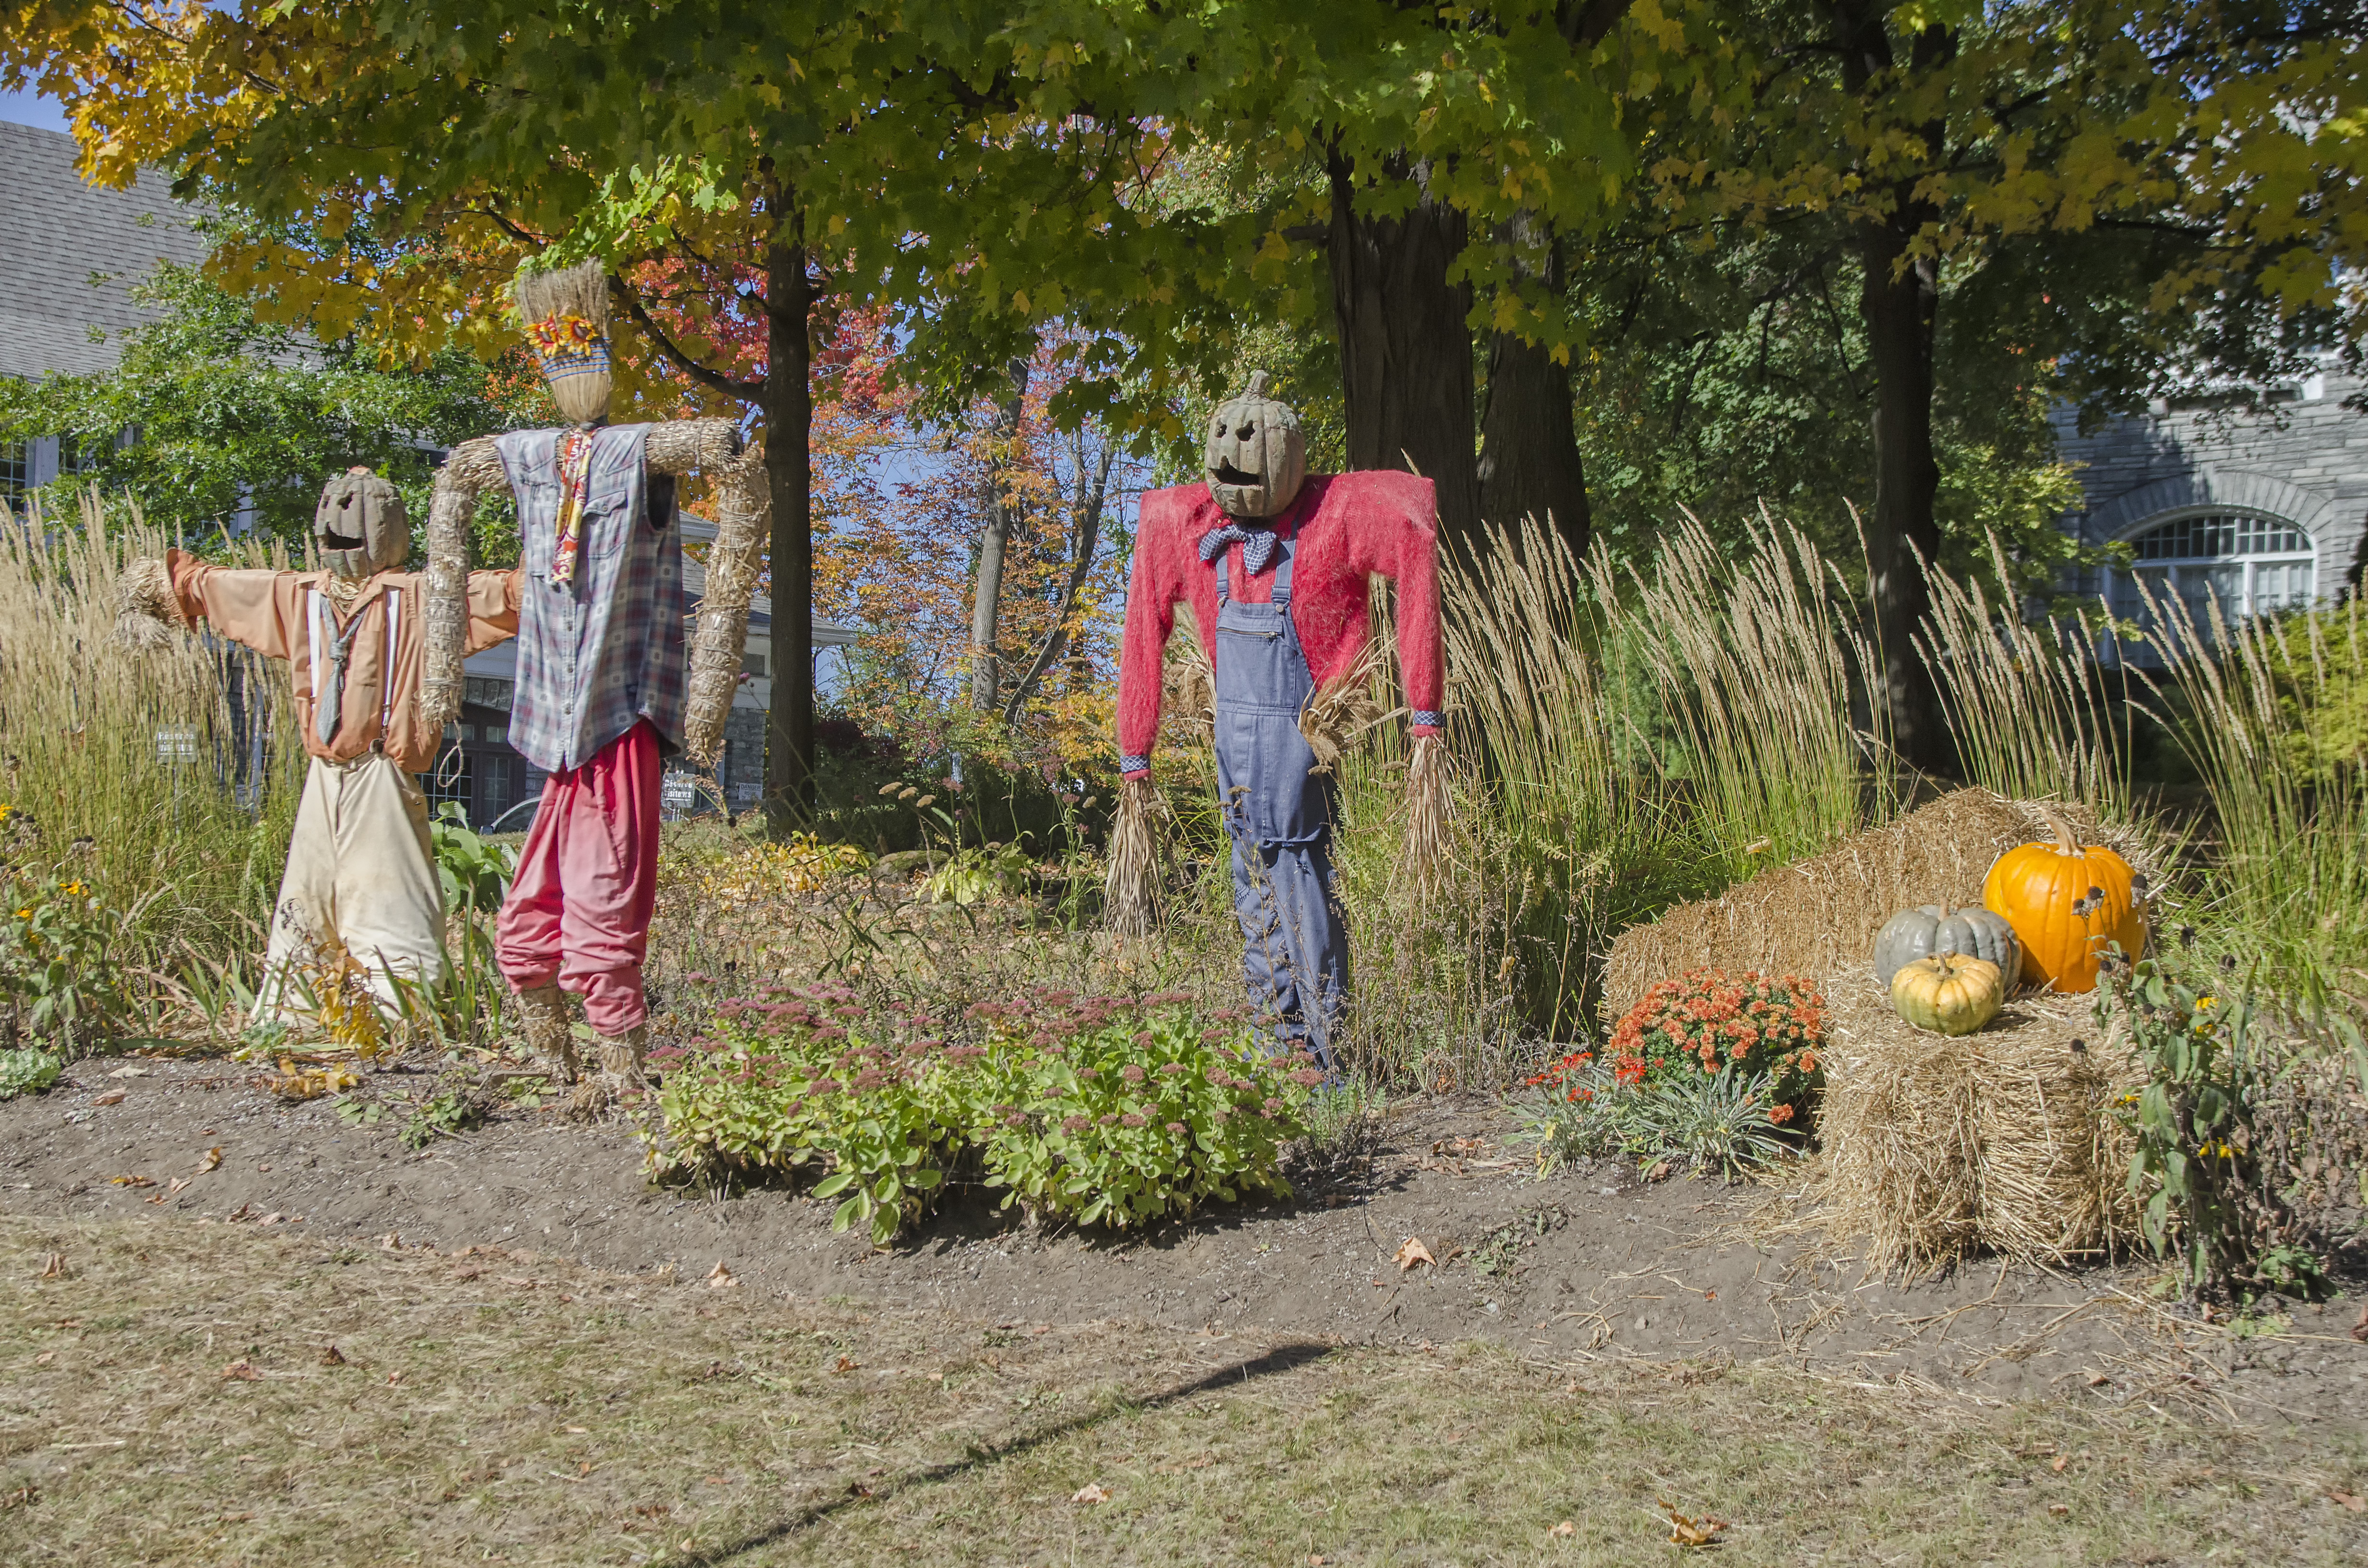
tree, nature, leaf, flower, spring, autumn, backyard, botany, garden, season, canada, quebec, yard, sherbrooke